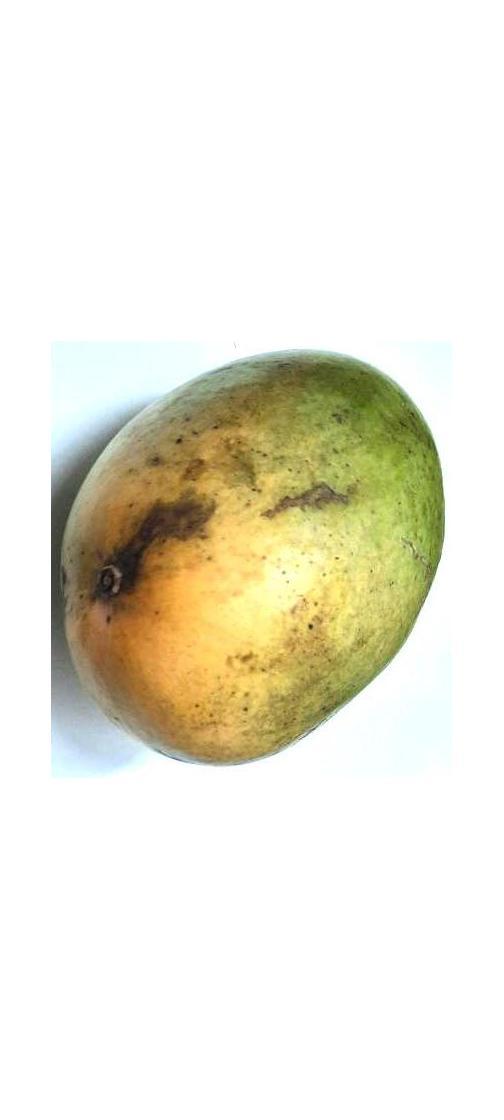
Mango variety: Rupali